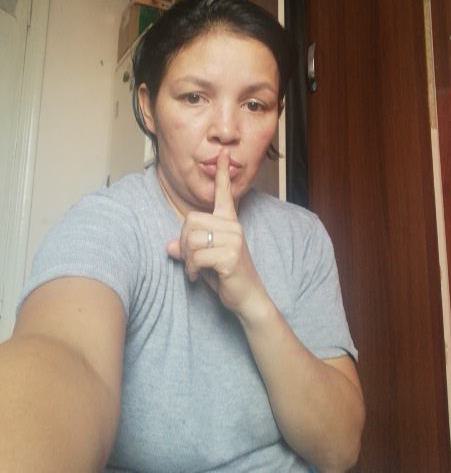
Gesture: mute